Chancre

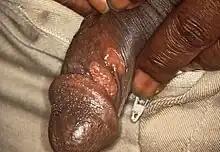
Two chancres on the penile shaft, caused by primary syphilis. Chancres develop at the site of "Treponema pallidum" inoculation.

The word "chancre" means "little ulcer" in Old French. Related to the English "canker", they both come from the Latin "cancer", meaning "crab", which is a translation from the Greek word καρκίνος ("karkínos"), also meaning "crab".